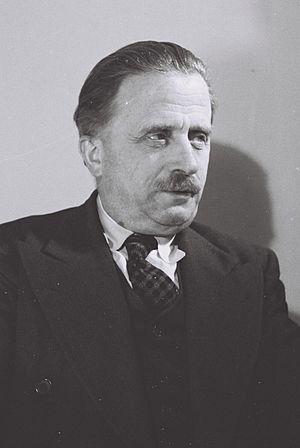
Berl Locker, né le 27 avril 1887 en Galicie et mort le 1ᵉʳ février 1972 en Israël, est un homme politique israélien, et l'un des leaders du Poale Zion.